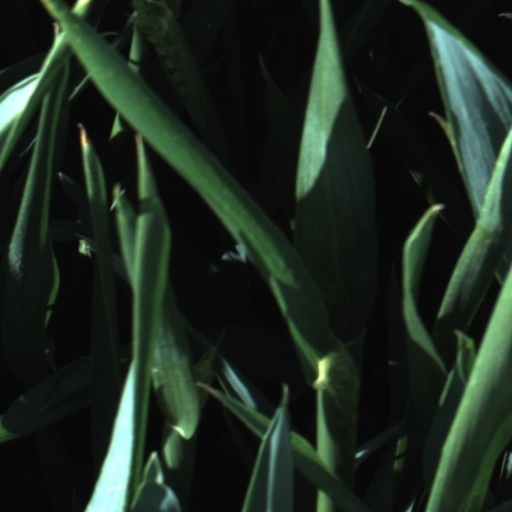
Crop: wheat